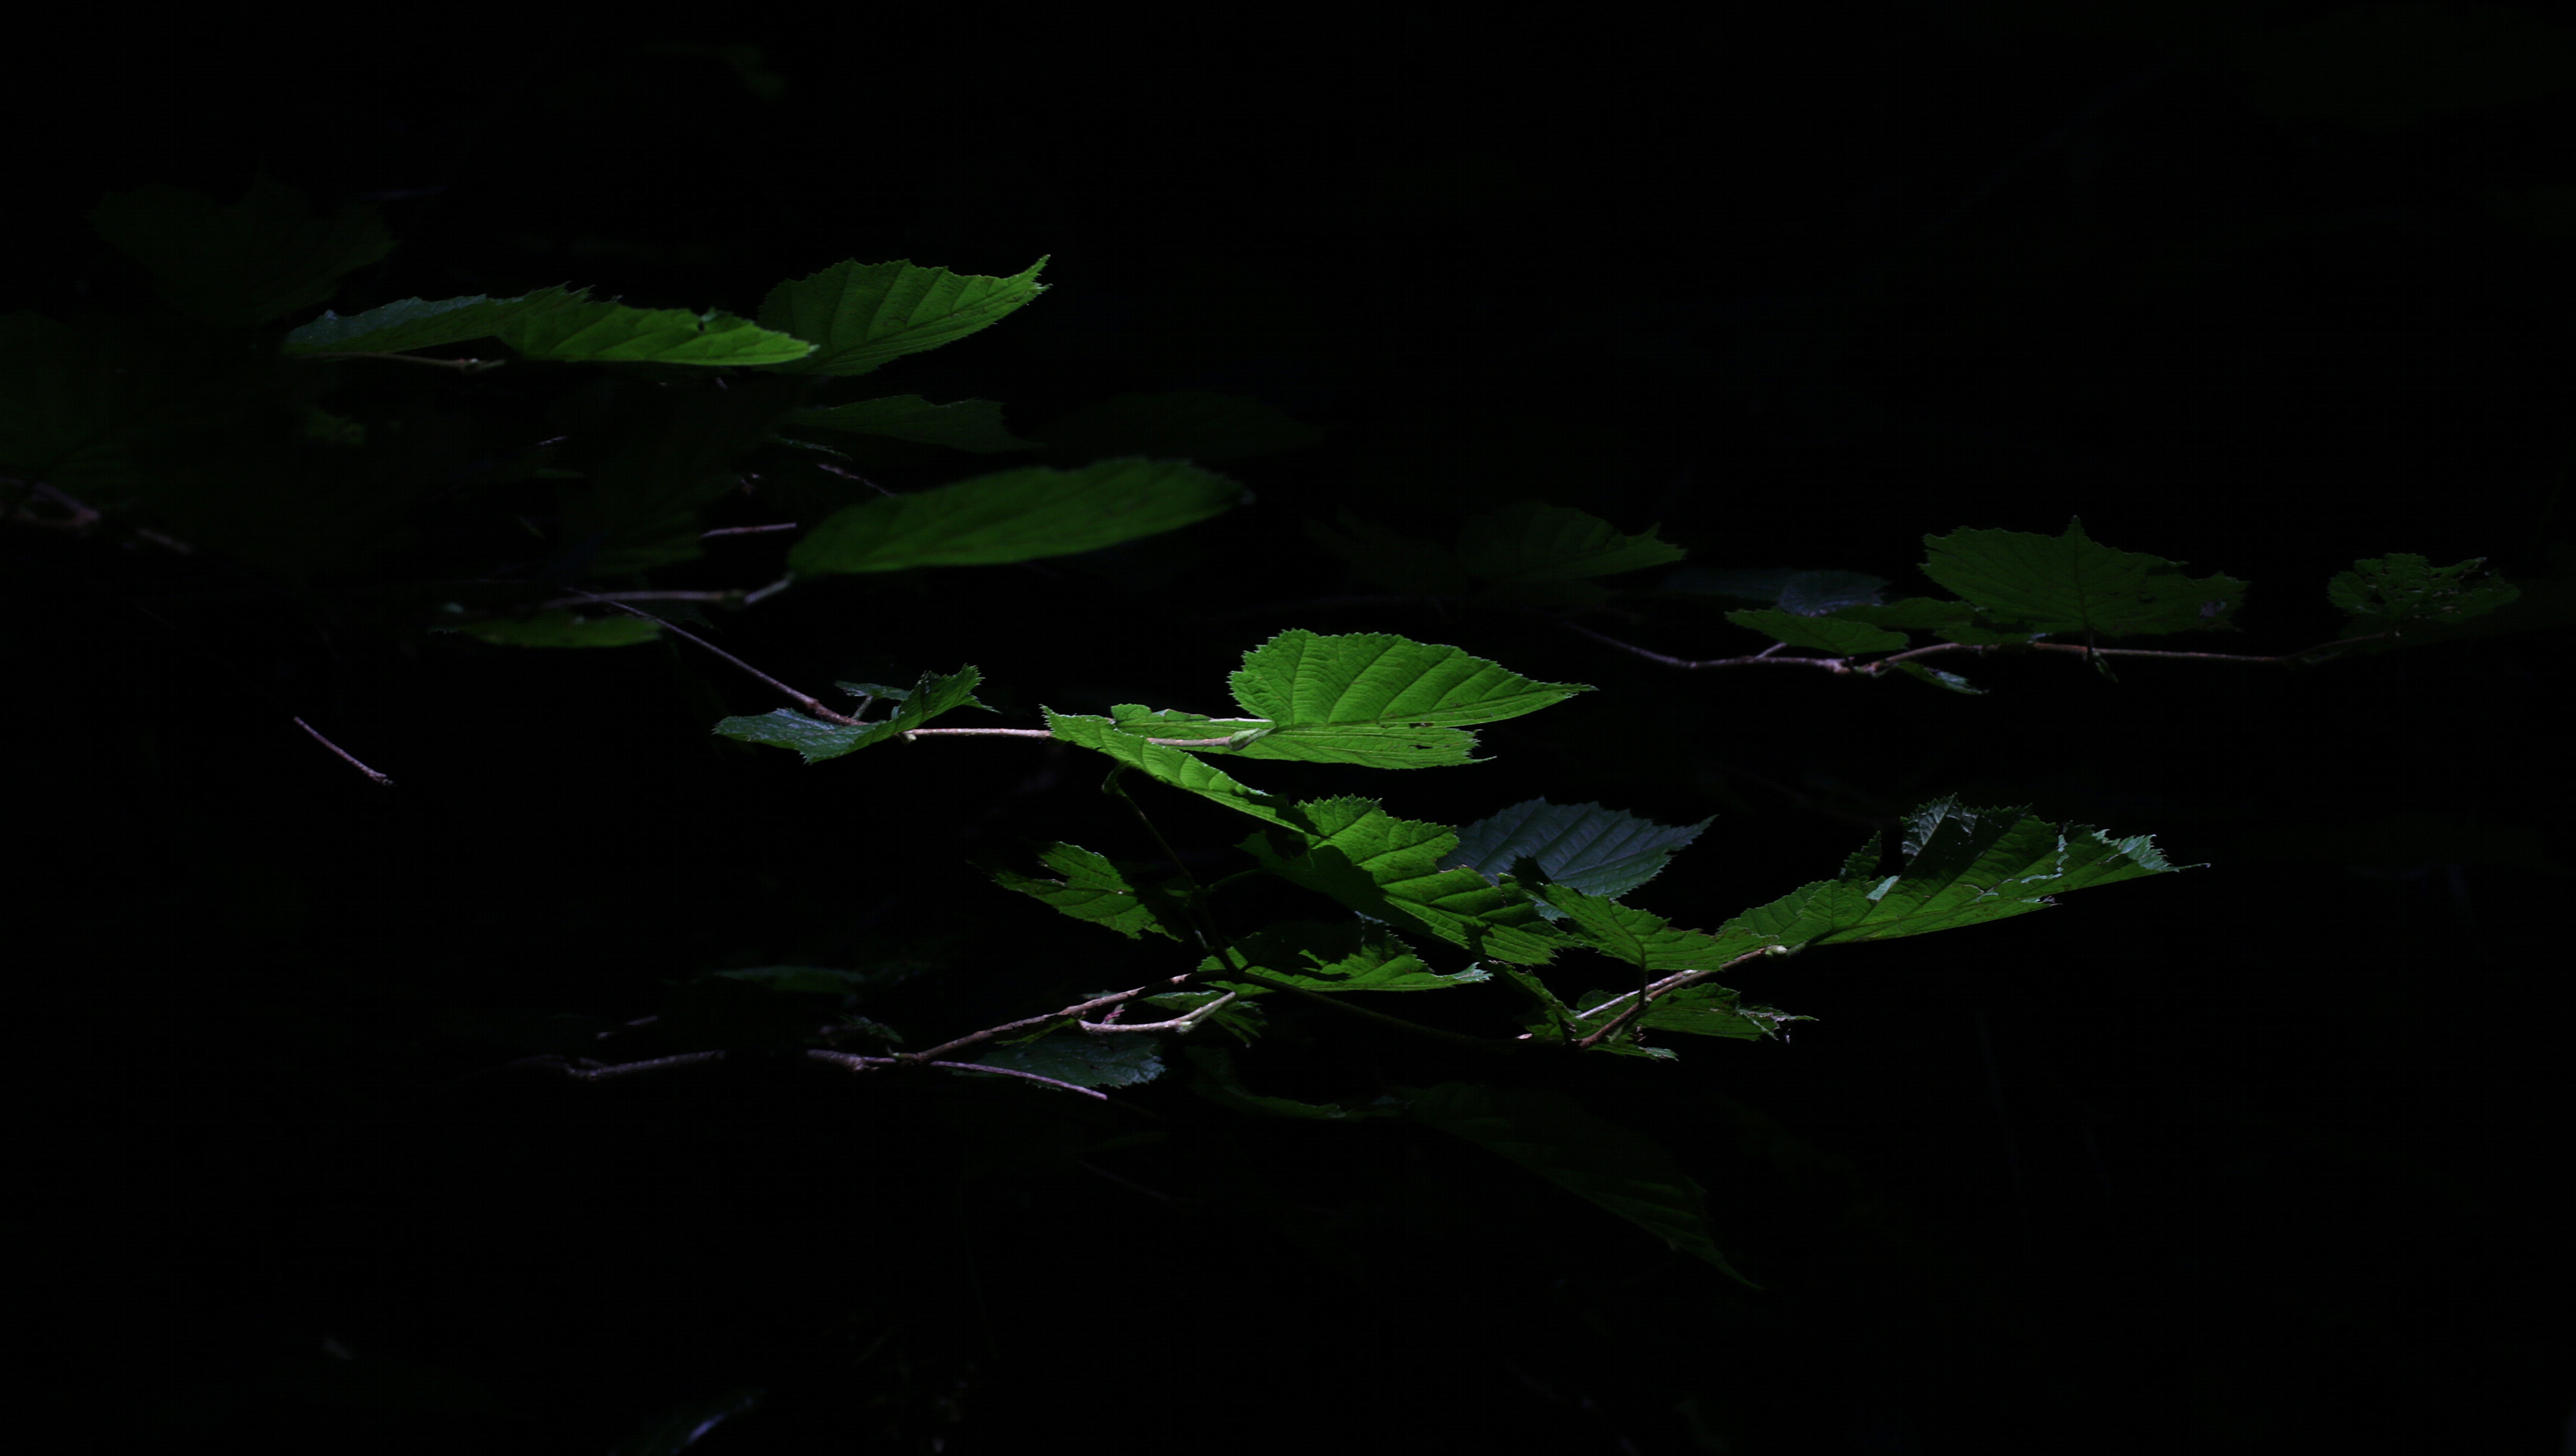
tree, nature, forest, branch, light, plant, night, sunlight, leaf, flower, dark, green, insect, darkness, black, flora, leaves, back light, shadowy, shine through, sheet and shadow, plant stem